Describe the emotion expressed in this image:  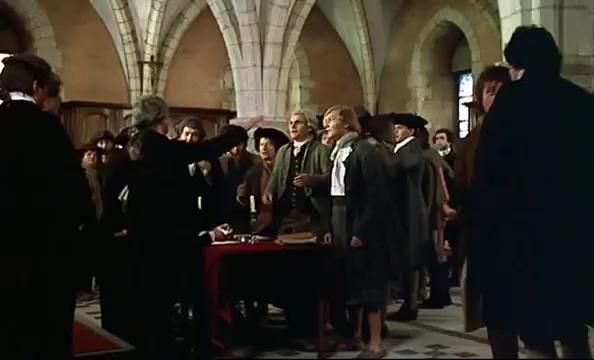
This person displays Fear, valence and arousal with low intensity.